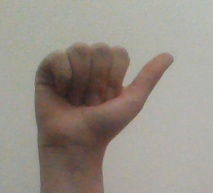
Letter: dhad